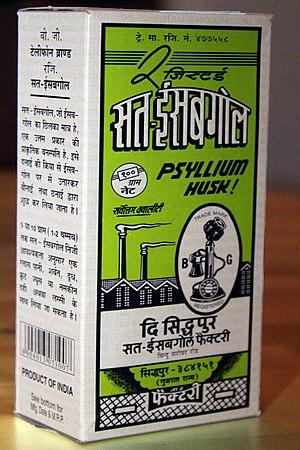
L’ispaghul ou psyllium blond, est une espèce de plantain, de la famille des Plantaginaceae, originaire des régions désertiques d'Afrique du Nord, de l'Asie du Sud-Ouest et des États-Unis du Sud-Ouest.